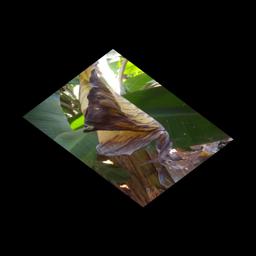
Label: MALBHOG LEAF